Edward John Newell

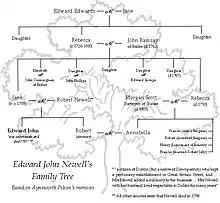

When Newell was seventeen, his father was seriously injured in a horse accident while he was away on business. Newell's mother left Edward in charge of the house while she attended to Robert. Newell later abandoned his younger brother and the house to visit his sick father at his uncle's home. His mother, who never showed much affection for Newell, was not pleased to see her son turn up.